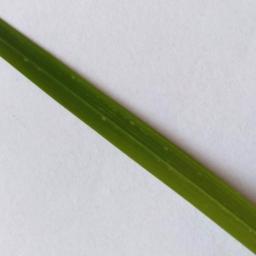
Label: Rice___Healthy